Frans Schartaus gymnasium

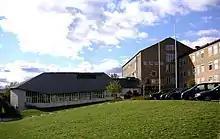
"Frans Schartaus gymnasium" at Bohusgatan

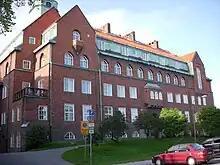
"Frans Schartaus trade institutions" at Stigbergsgatan in August 2009

Frans Schartaus gymnasium in Stockholm is named after the MP mission Frans Schartau. The current building is from 1945.